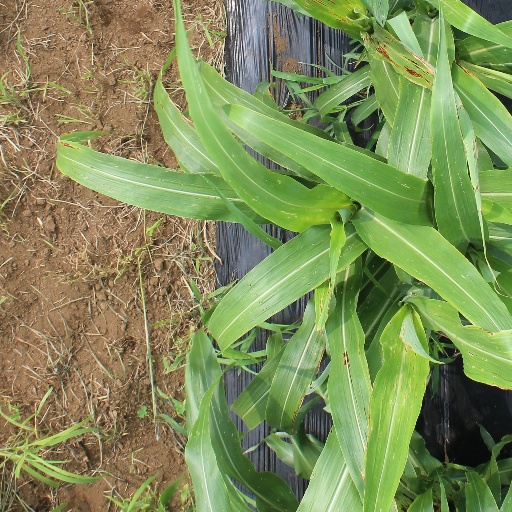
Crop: sorghum